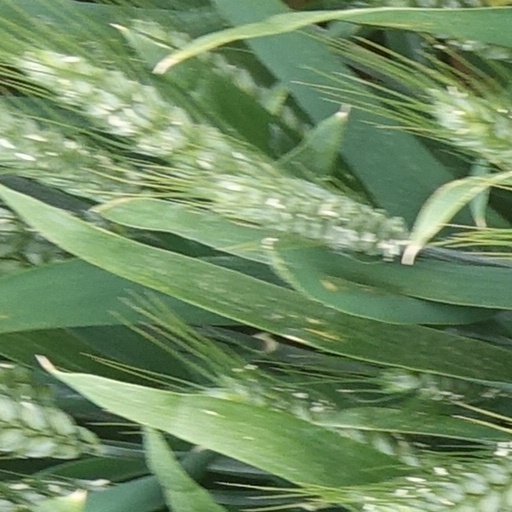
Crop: wheat